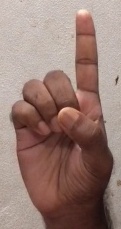
ASL sign: D